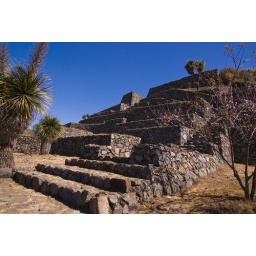
The buildings in Cantona were all built from bare stone without cement. It's drystone walling on an epic scale!